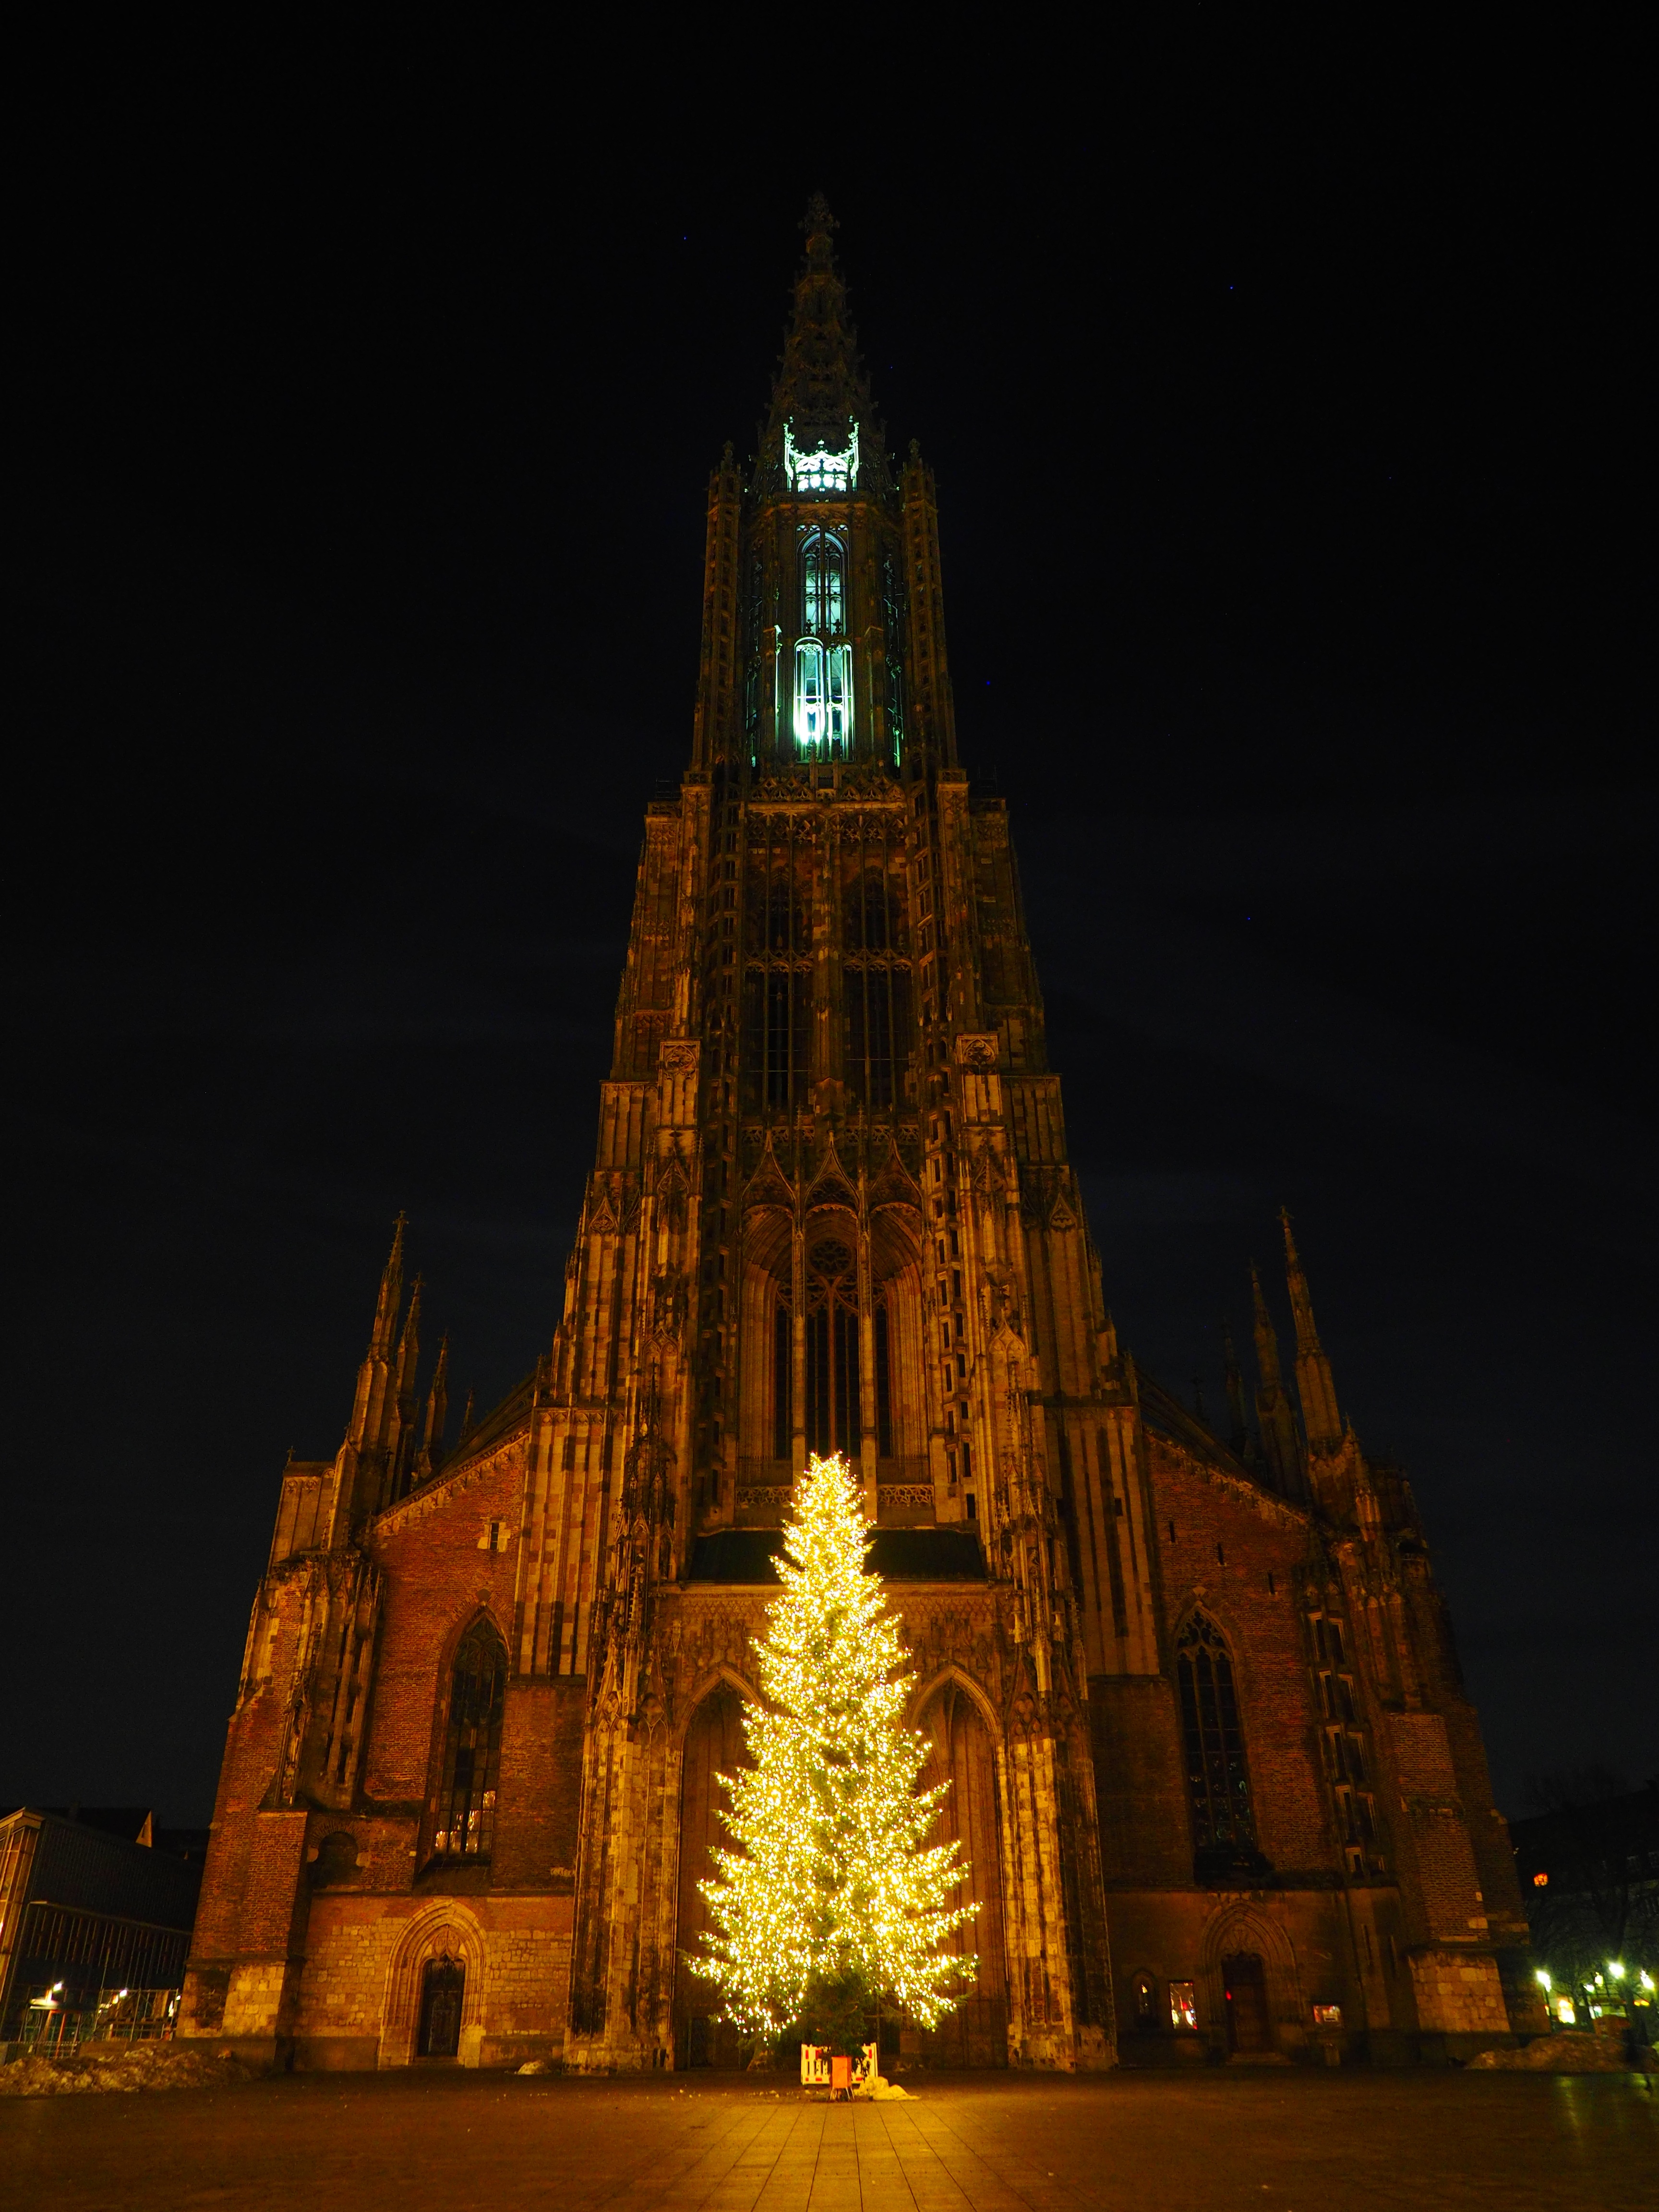
light, night, building, evening, tower, landmark, church, cathedral, christmas, lighting, place of worship, lights, temple, spire, ulm, ulm cathedral